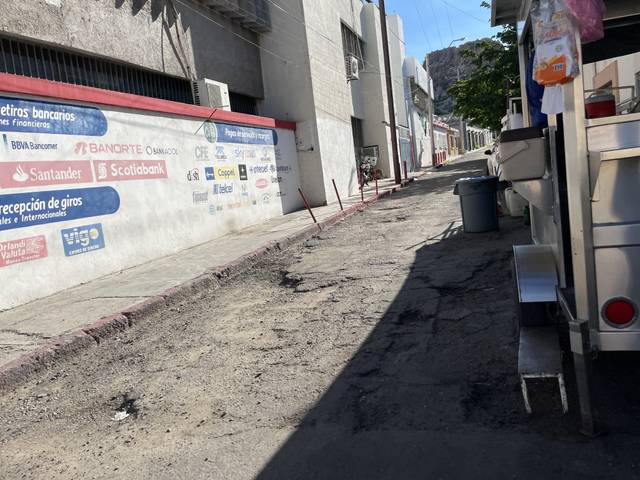
Region: Mexico
Coordinates: 29.074, -110.956